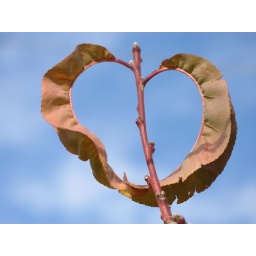
Just happened to look up in a tree and spotted this natural shaped heart.